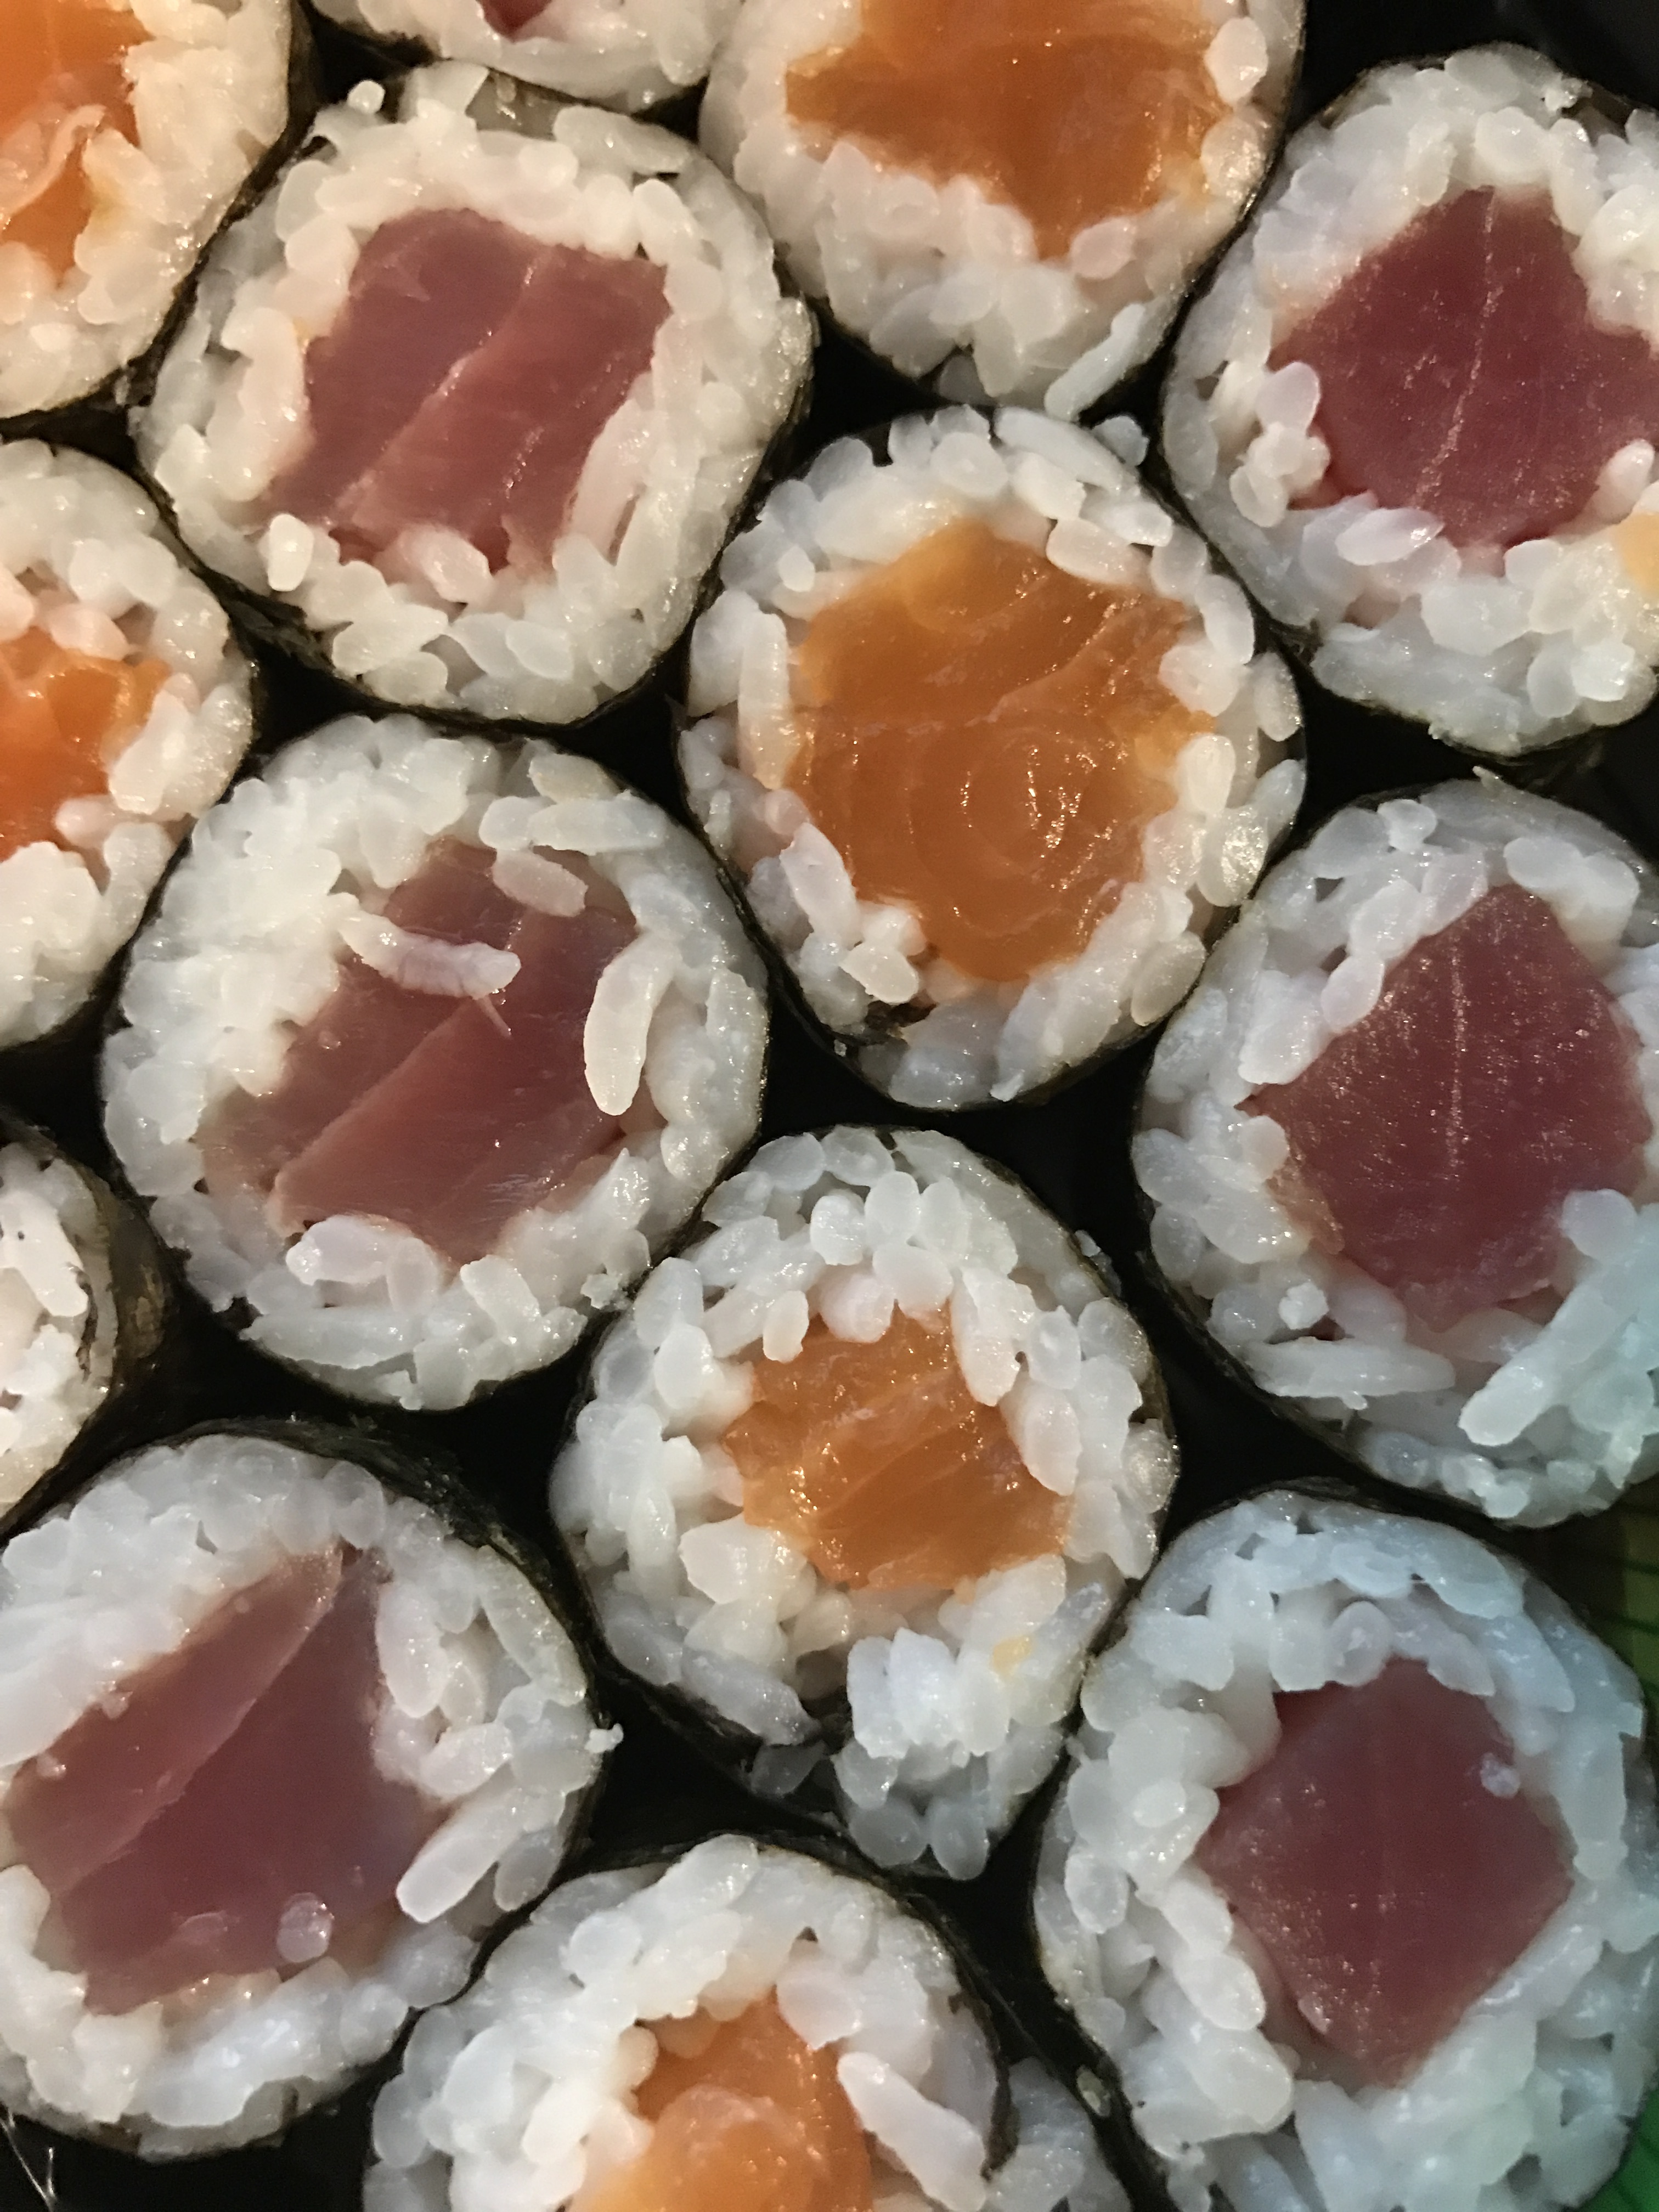
orange, dish, meal, food, seafood, fish, pink, snack, cuisine, rice, asian food, sushi, japanese, dinner, roll, japanese cuisine, gimbap, california roll